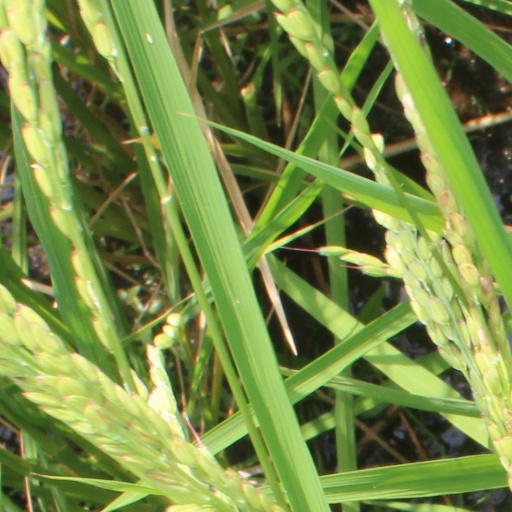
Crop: rice